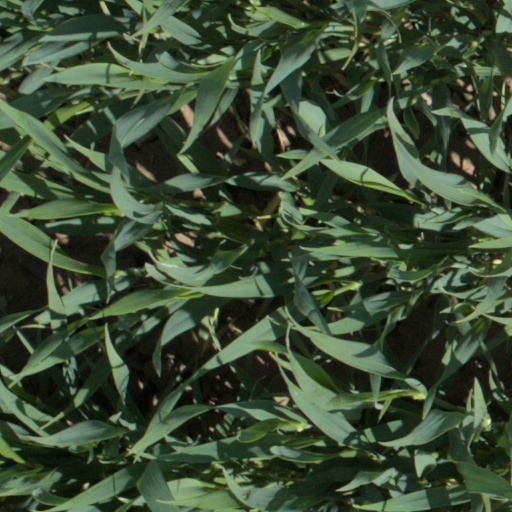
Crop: wheat